Princess Alice, Duchess of Gloucester

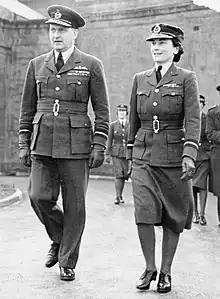
The Duchess of Gloucester in her WAAF uniform, with Air Marshal W. Sholto Douglas

From 1945 to 1947, the Duke and Duchess of Gloucester lived in Canberra, where the Duke was serving as Governor-General of Australia. He had visited Australia a number of times. In 1969, the Duke and Duchess were invited to their niece Moyra Dawnay's wedding to Timothy de Zoete, grandson of cricketer Herman de Zoete.